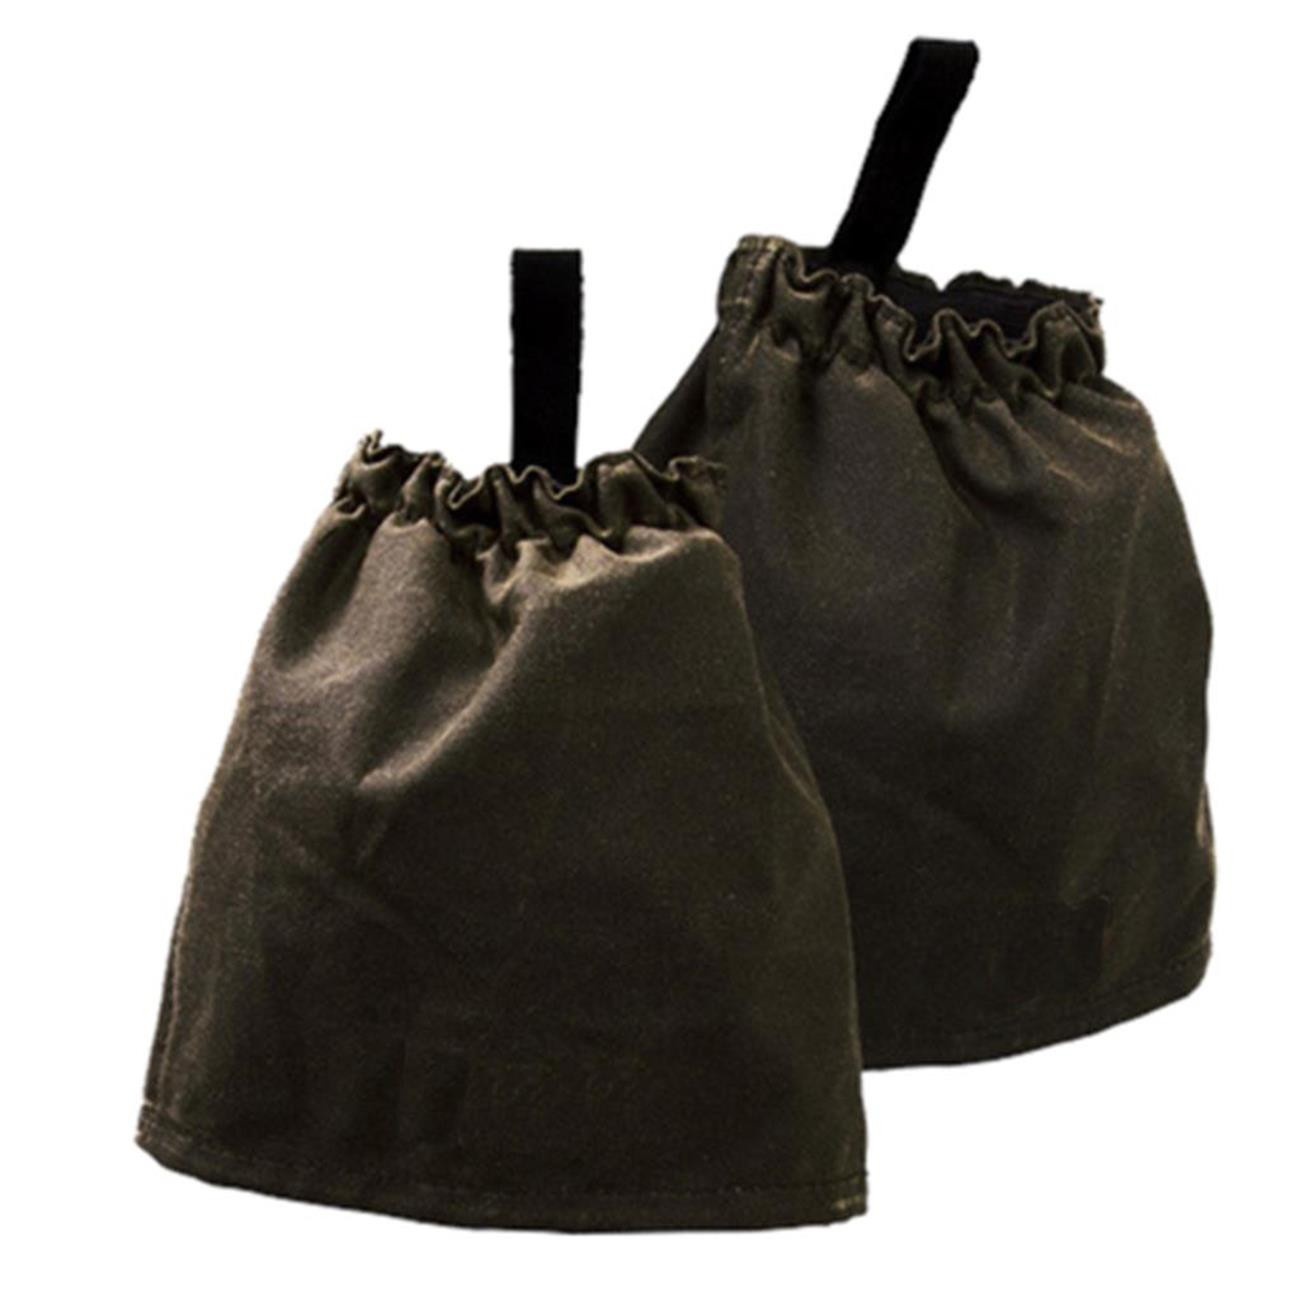
Short Boot Guards in Black
Brand: Kakadu Traders Australia
Description Sizing Fabric & Care Slip on a pair of our MicroWax Oilcloth Boot Guards - or gators as they're sometimes known - to protect your feet from dirt, dust and water. Since they're made from the same tough stuff as our coats it means your tootsies stay clean and dry until you clock out for the day. One size, aprox 6" long 12oz. MicroWax Oilcloth 100% Cotton Canvas Understanding MicroWax Products made using our MicroWax cloth are as tough as they come - water-repellent, abrasion-resistant & breathable. The breathability arises from the fabric's crystalline structure which varies and aligns with an increase of body heat, thereby allowing sweat in the form of water vapour to escape. To clean your MicroWax oilcloth garment, simply wipe or hose down with tepid water, then hang to dry in a cool, well ventilated area out of direct sunlight. Do NOT use hot water, machine wash or dry clean. Don't use any soap or detergents and don't force dry in front of any heat source. Oilcloth garments should be reproofed every 2-3 years depending on wear, using Kakadu's MicroWax Reproofing Cream.
Category: Apparel & Accessories > Shoe Accessories > Shoe Covers